Henrik Fazola

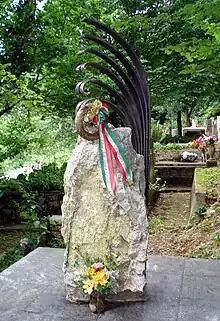
Fazola tomb in Miskolc

After the death of Henrik Fazola, with the strong help of his mother, Tekla Karl, by using all his sources and power to improve the iron production, Frigyes Fazola became a worthy successor of his father.